Boroondara General Cemetery

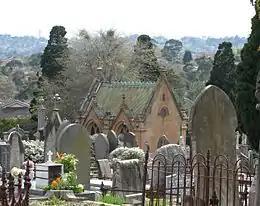
General view with the Cussen Memorial in the middle ground.

Boroondara General Cemetery, often referred to as Kew cemetery, is one of the oldest cemeteries in Victoria, Australia, created in the tradition of the Victorian garden cemetery. The cemetery, located in Kew, a suburb of Melbourne, is listed as a heritage place on the Victorian Heritage Register.